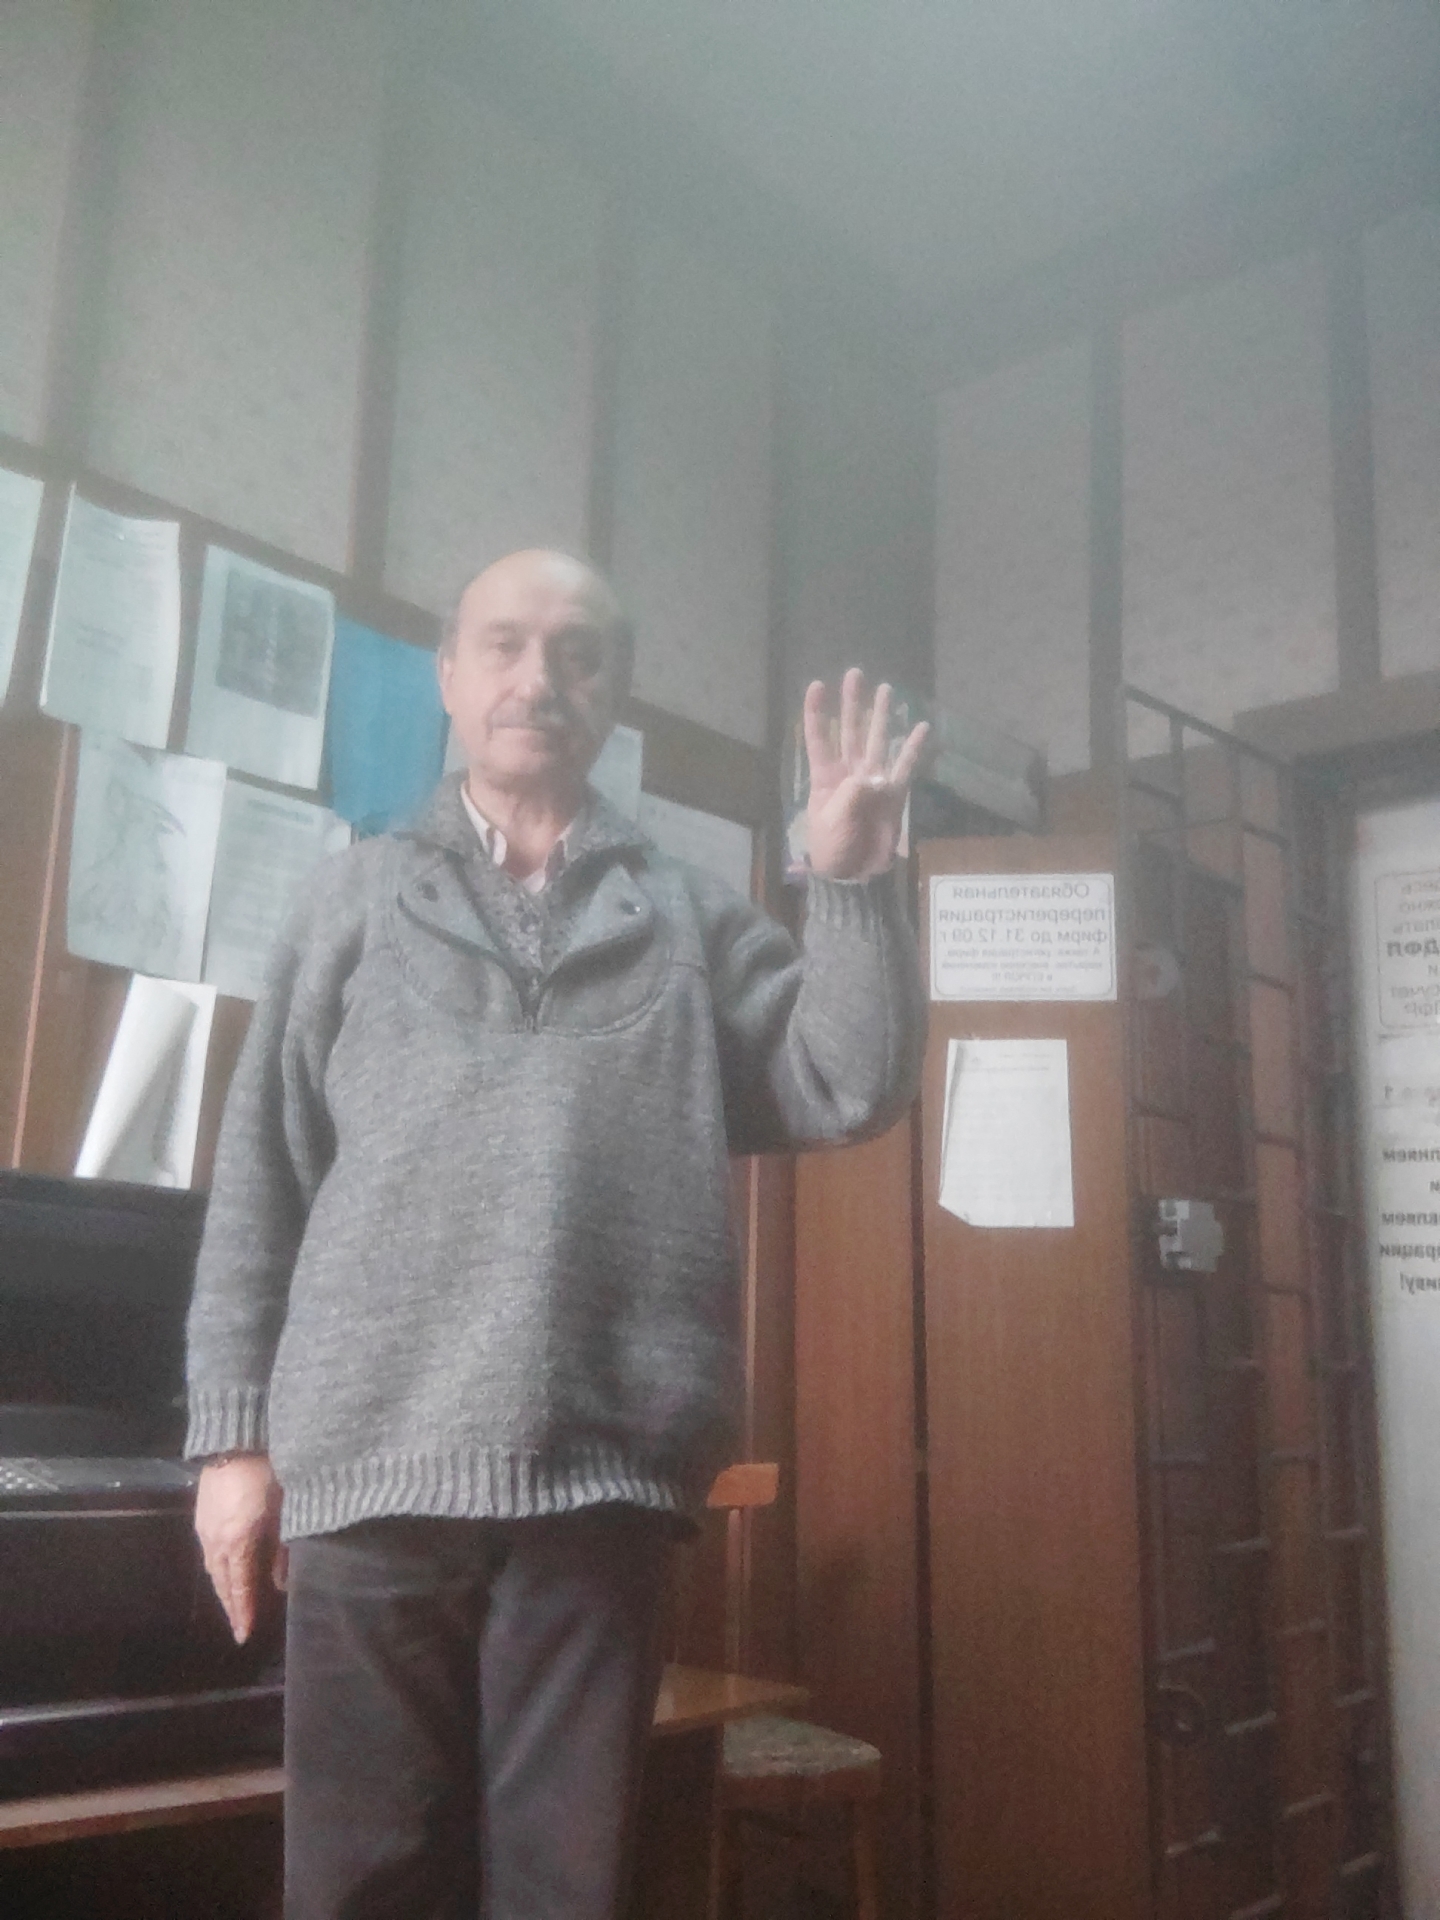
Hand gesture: four